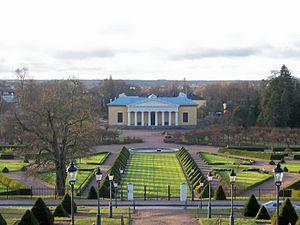
Jardin botanique d'université d'Uppsala